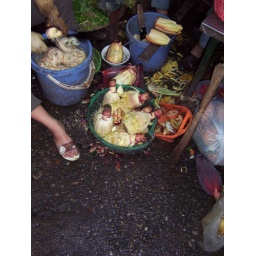
At the vegetable market in Hanoi a woman prepares banana Palm Flower.